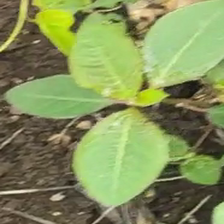
Weed species: Moti_dudhi(Euphorbia_geneculata_L)